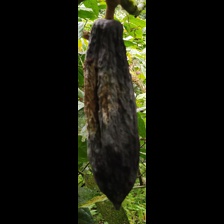
Label: phytophthora